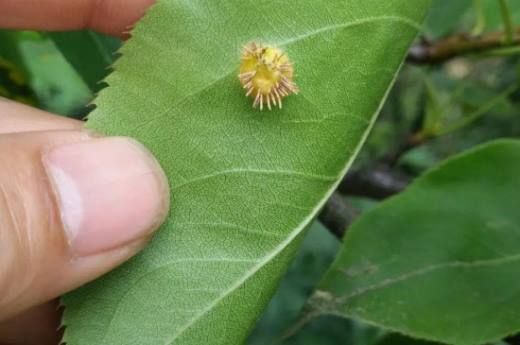
Plant: Apple
Disease: apple rust